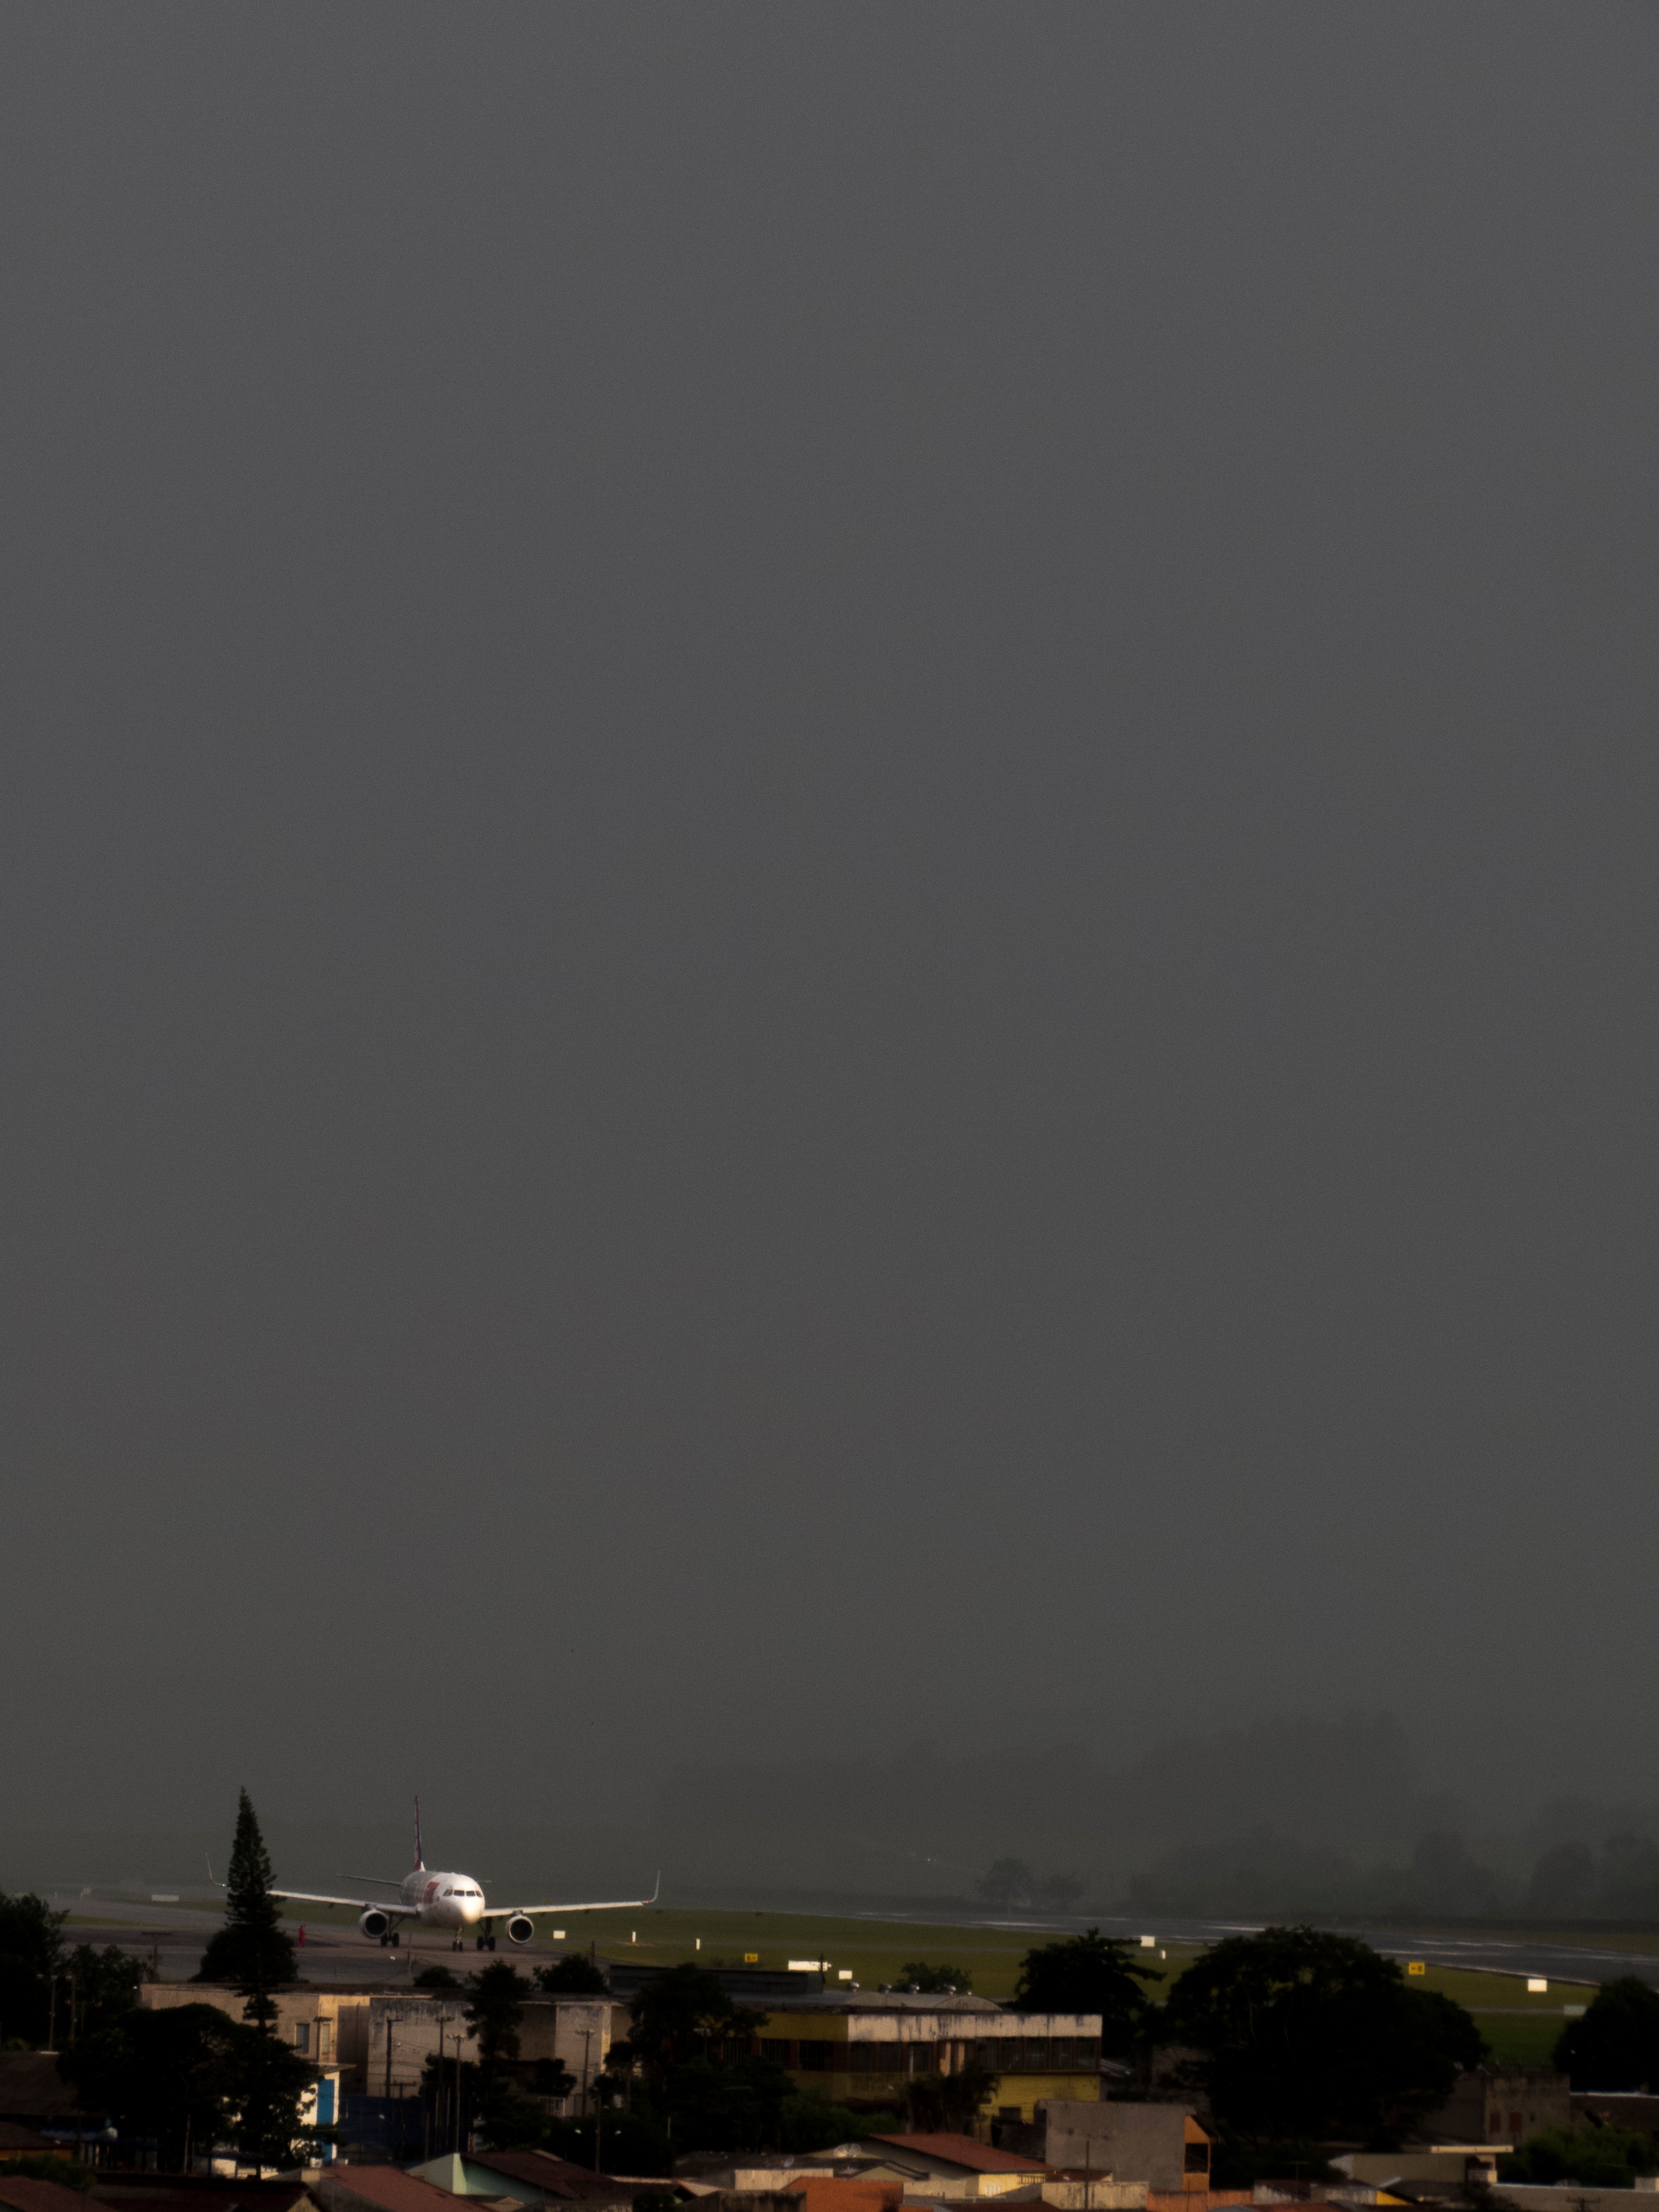
cloud, sky, night, morning, dawn, dusk, evening, weather, darkness, atmospheric phenomenon, atmosphere of earth